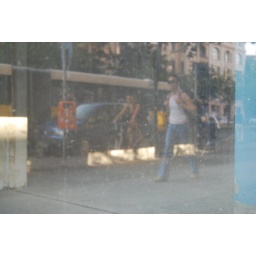
street scene reflected in a kreuzberg window